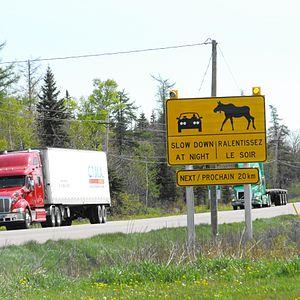
La route 16 du Nouveau-Brunswick est une route principale reliant la route 2 au pont de la Confédération en direction de l'Île-du-Prince-Édouard. Elle fait partie de l'itinéraire secondaire de la route transcanadienne menant à l'Île-du-Prince-Édouard ainsi que de la route du littoral acadien.